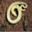
Label: snake